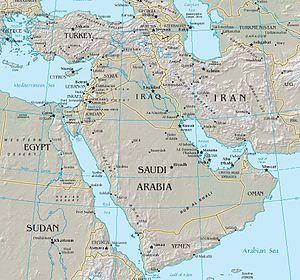
La géopolitique du Moyen-Orient au XXIᵉ siècle s'attache à la description et à l'analyse des relations des États de cette région entre eux et avec le reste du monde depuis le début de ce siècle. Cette description prend en considération les facteurs politiques, géographiques, économiques, démographiques et culturels qui les influencent. Le terme de géostratégie est aussi employé dans un sens voisin de celui de géopolitique.